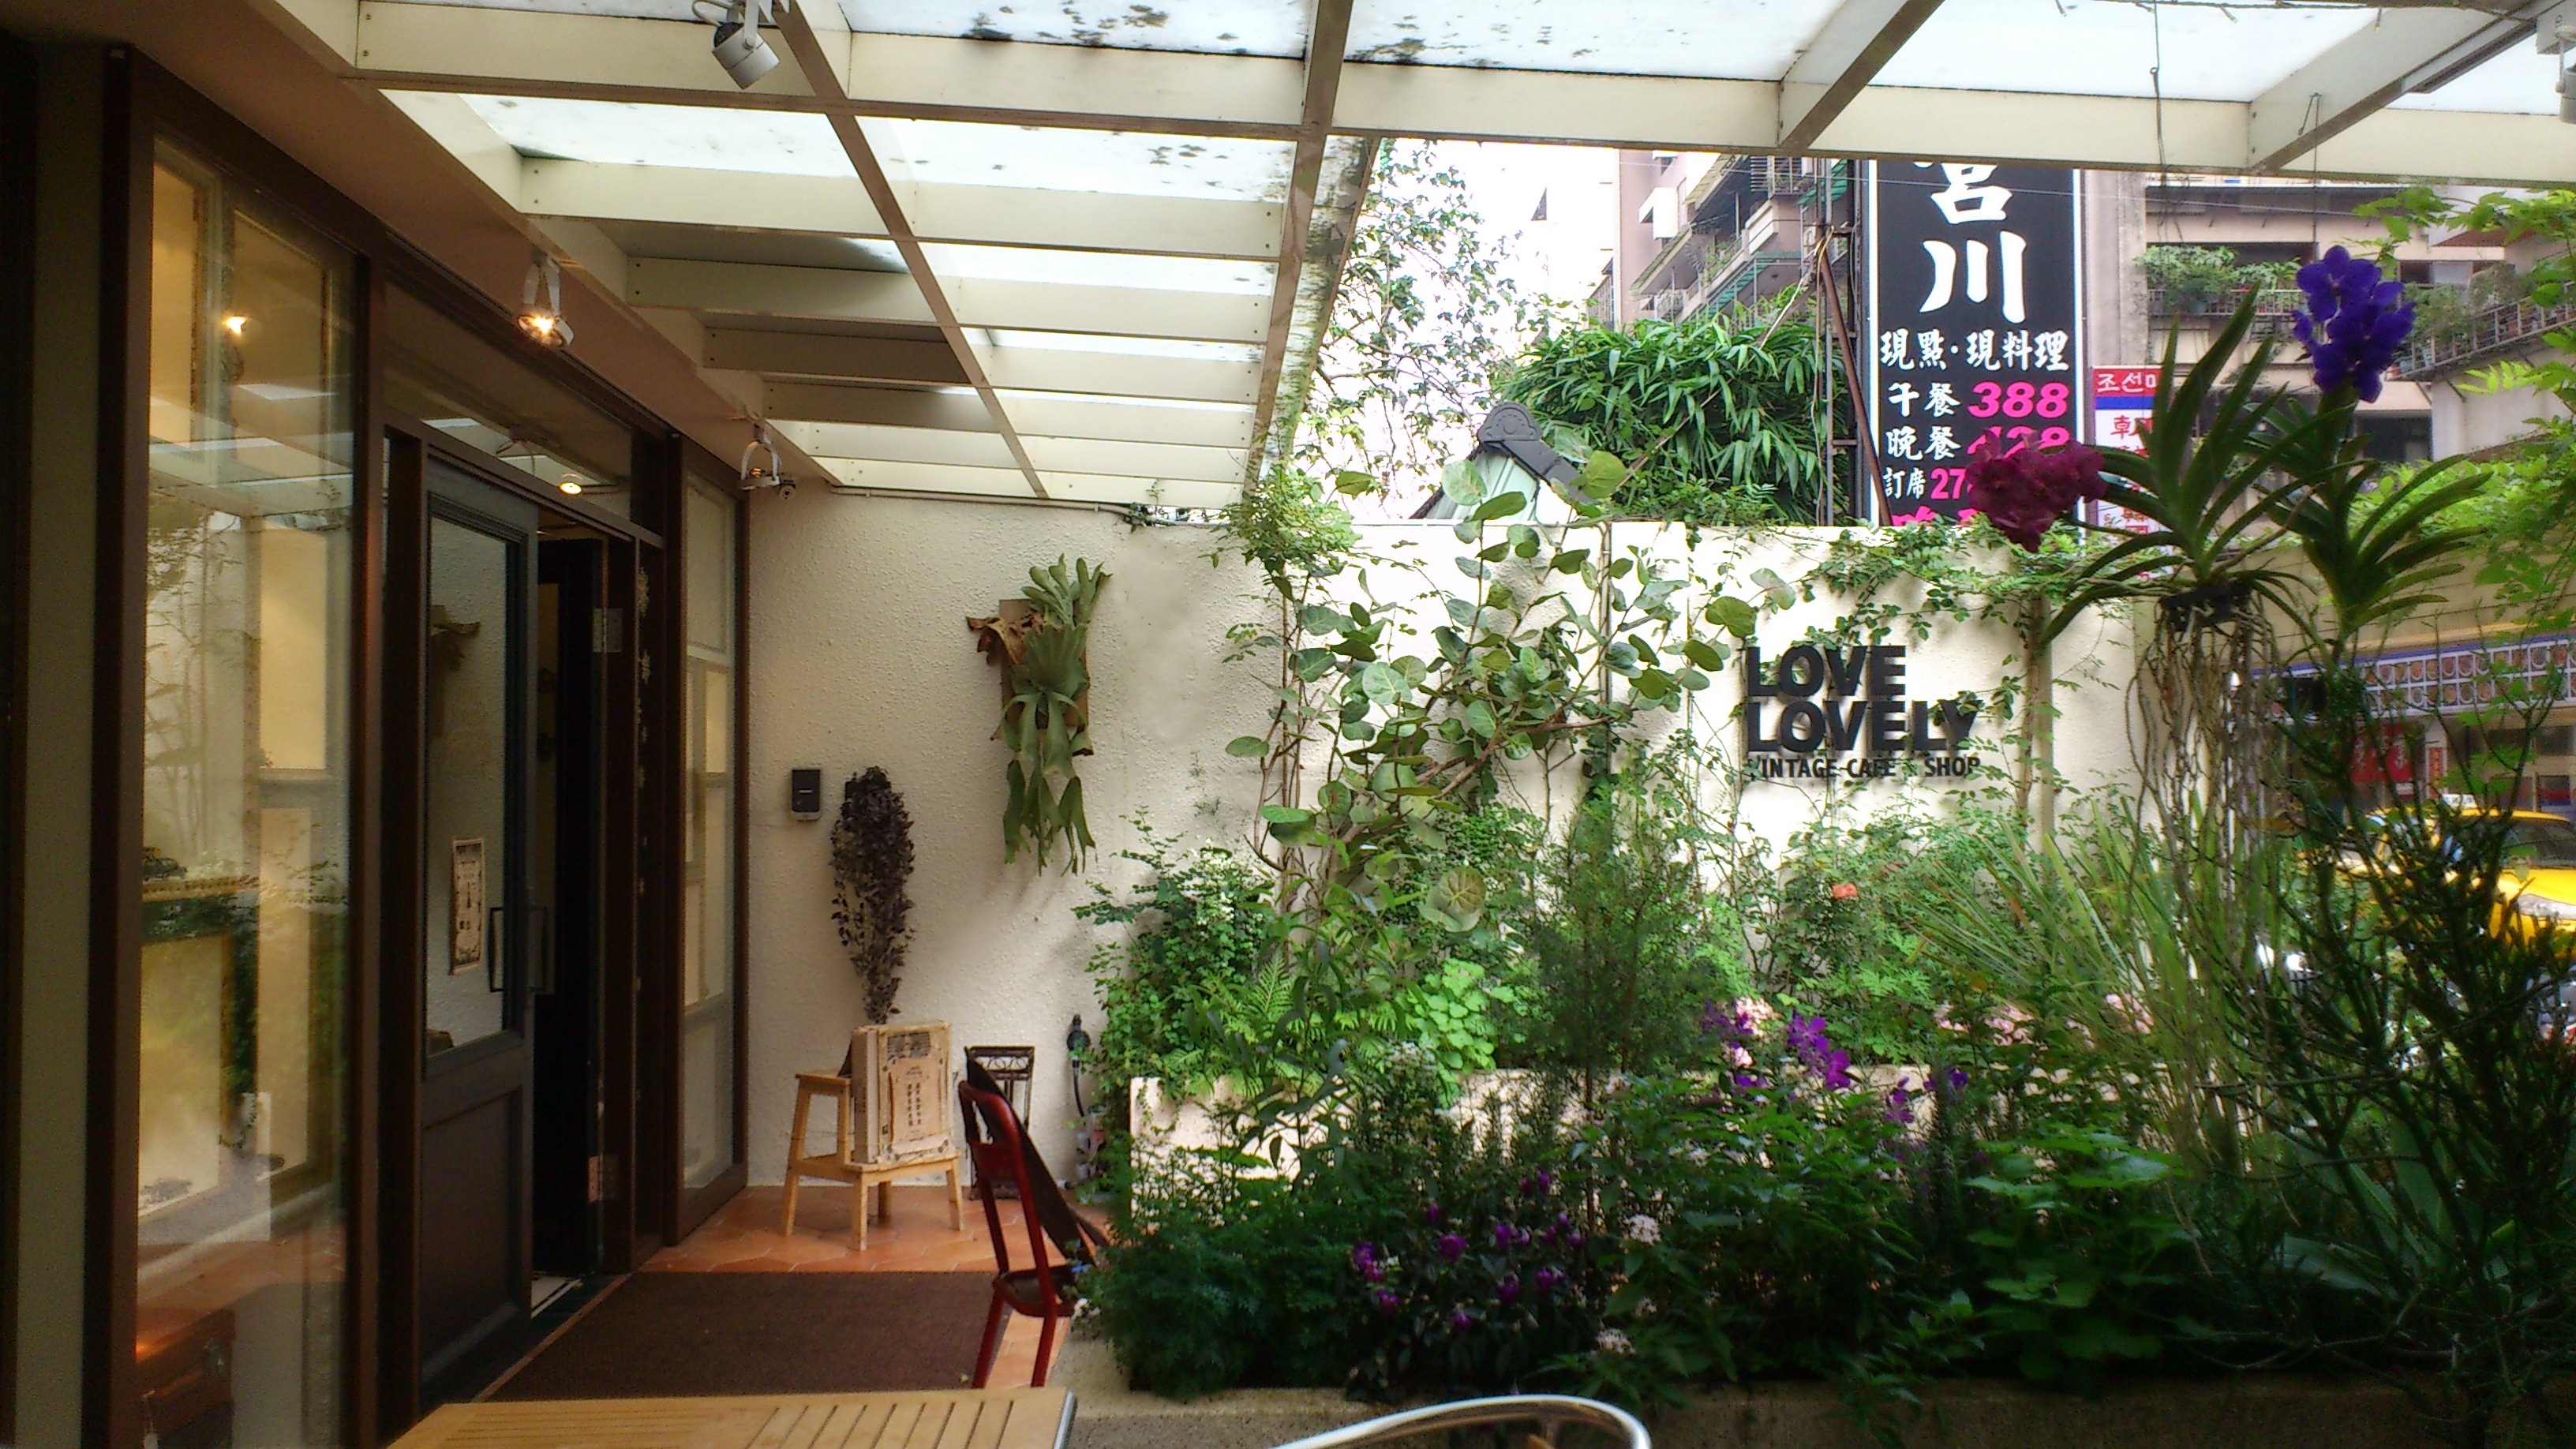
cafe, flower, home, property, interior design, courtyard, taipei, taiwan, estate, real estate, outdoor structure